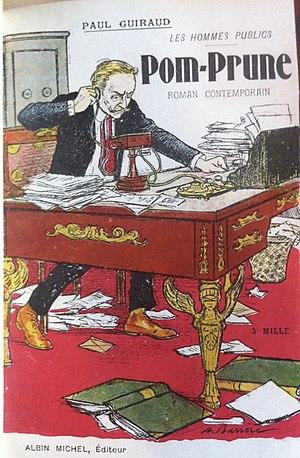
Pom-Prune (jacquette par Adrien Barrère) de Paul Guiraud (1905)
Adrien Barrère, nom d'artiste de Adrien Baneux, né en 1874 à Paris et mort en 1931 à Paris, est un affichiste de théâtre et de cinéma et caricaturiste français de la Belle Époque célèbre dans les cinq ans qui précèdent la Première Guerre mondiale.
Paul Guiraud est un écrivain et dramaturge français.